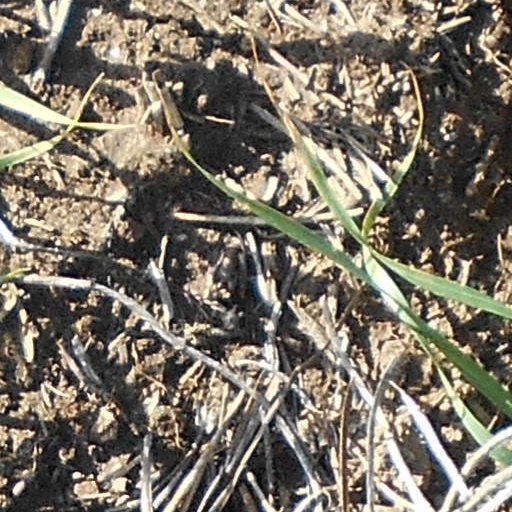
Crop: wheat